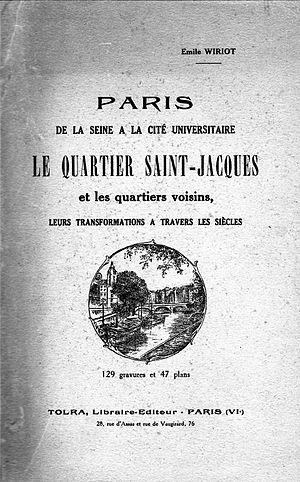
Couverture du livre
Étienne-Émile Wiriot, ingénieur E.C.P., est un industriel parisien qui a dirigé une fabrique de poterie dans le 14ᵉ arrondissement de Paris jusqu'à 1918.